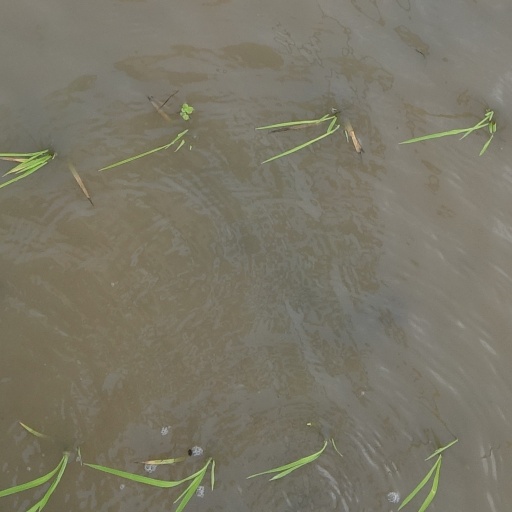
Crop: rice